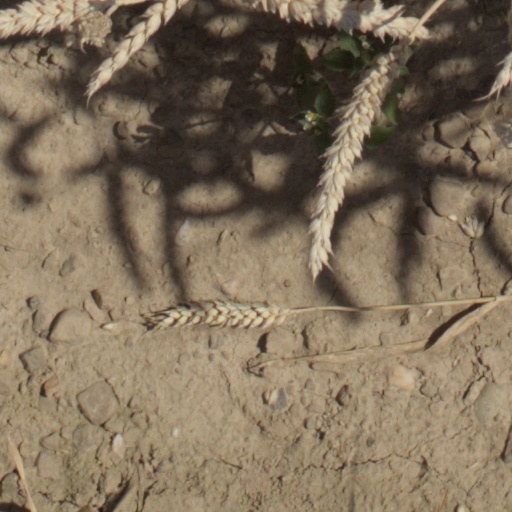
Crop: wheat